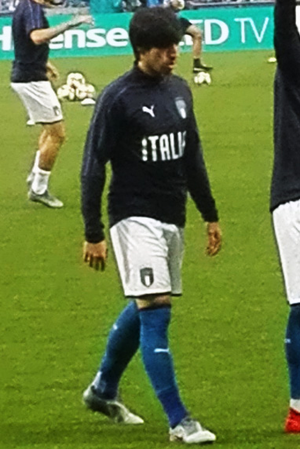
Sandro Tonali est un footballeur italien né le 8 mai 2000 à Lodi. Il évolue au poste de milieu défensif au Brescia Calcio.